Elmer Smith (activist)

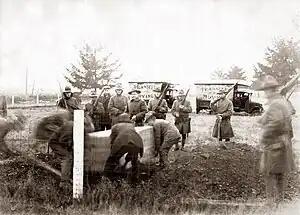
Wesley Everest burial in Centralia, Washington, during the Centralia massacre (Washington) (1919)

Elmer Smith (1888–1932) was a 20th-Century American lawyer and Industrial Workers of the World (IWW) union defender (known as "Wobblies"), who played a key role in the 1919 Centralia massacre (Washington).